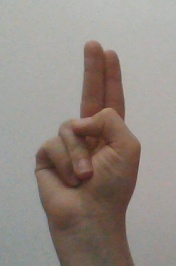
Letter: taa